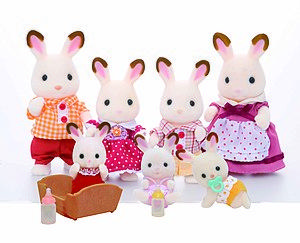
La famille lapin chocolat Sylvanian Families